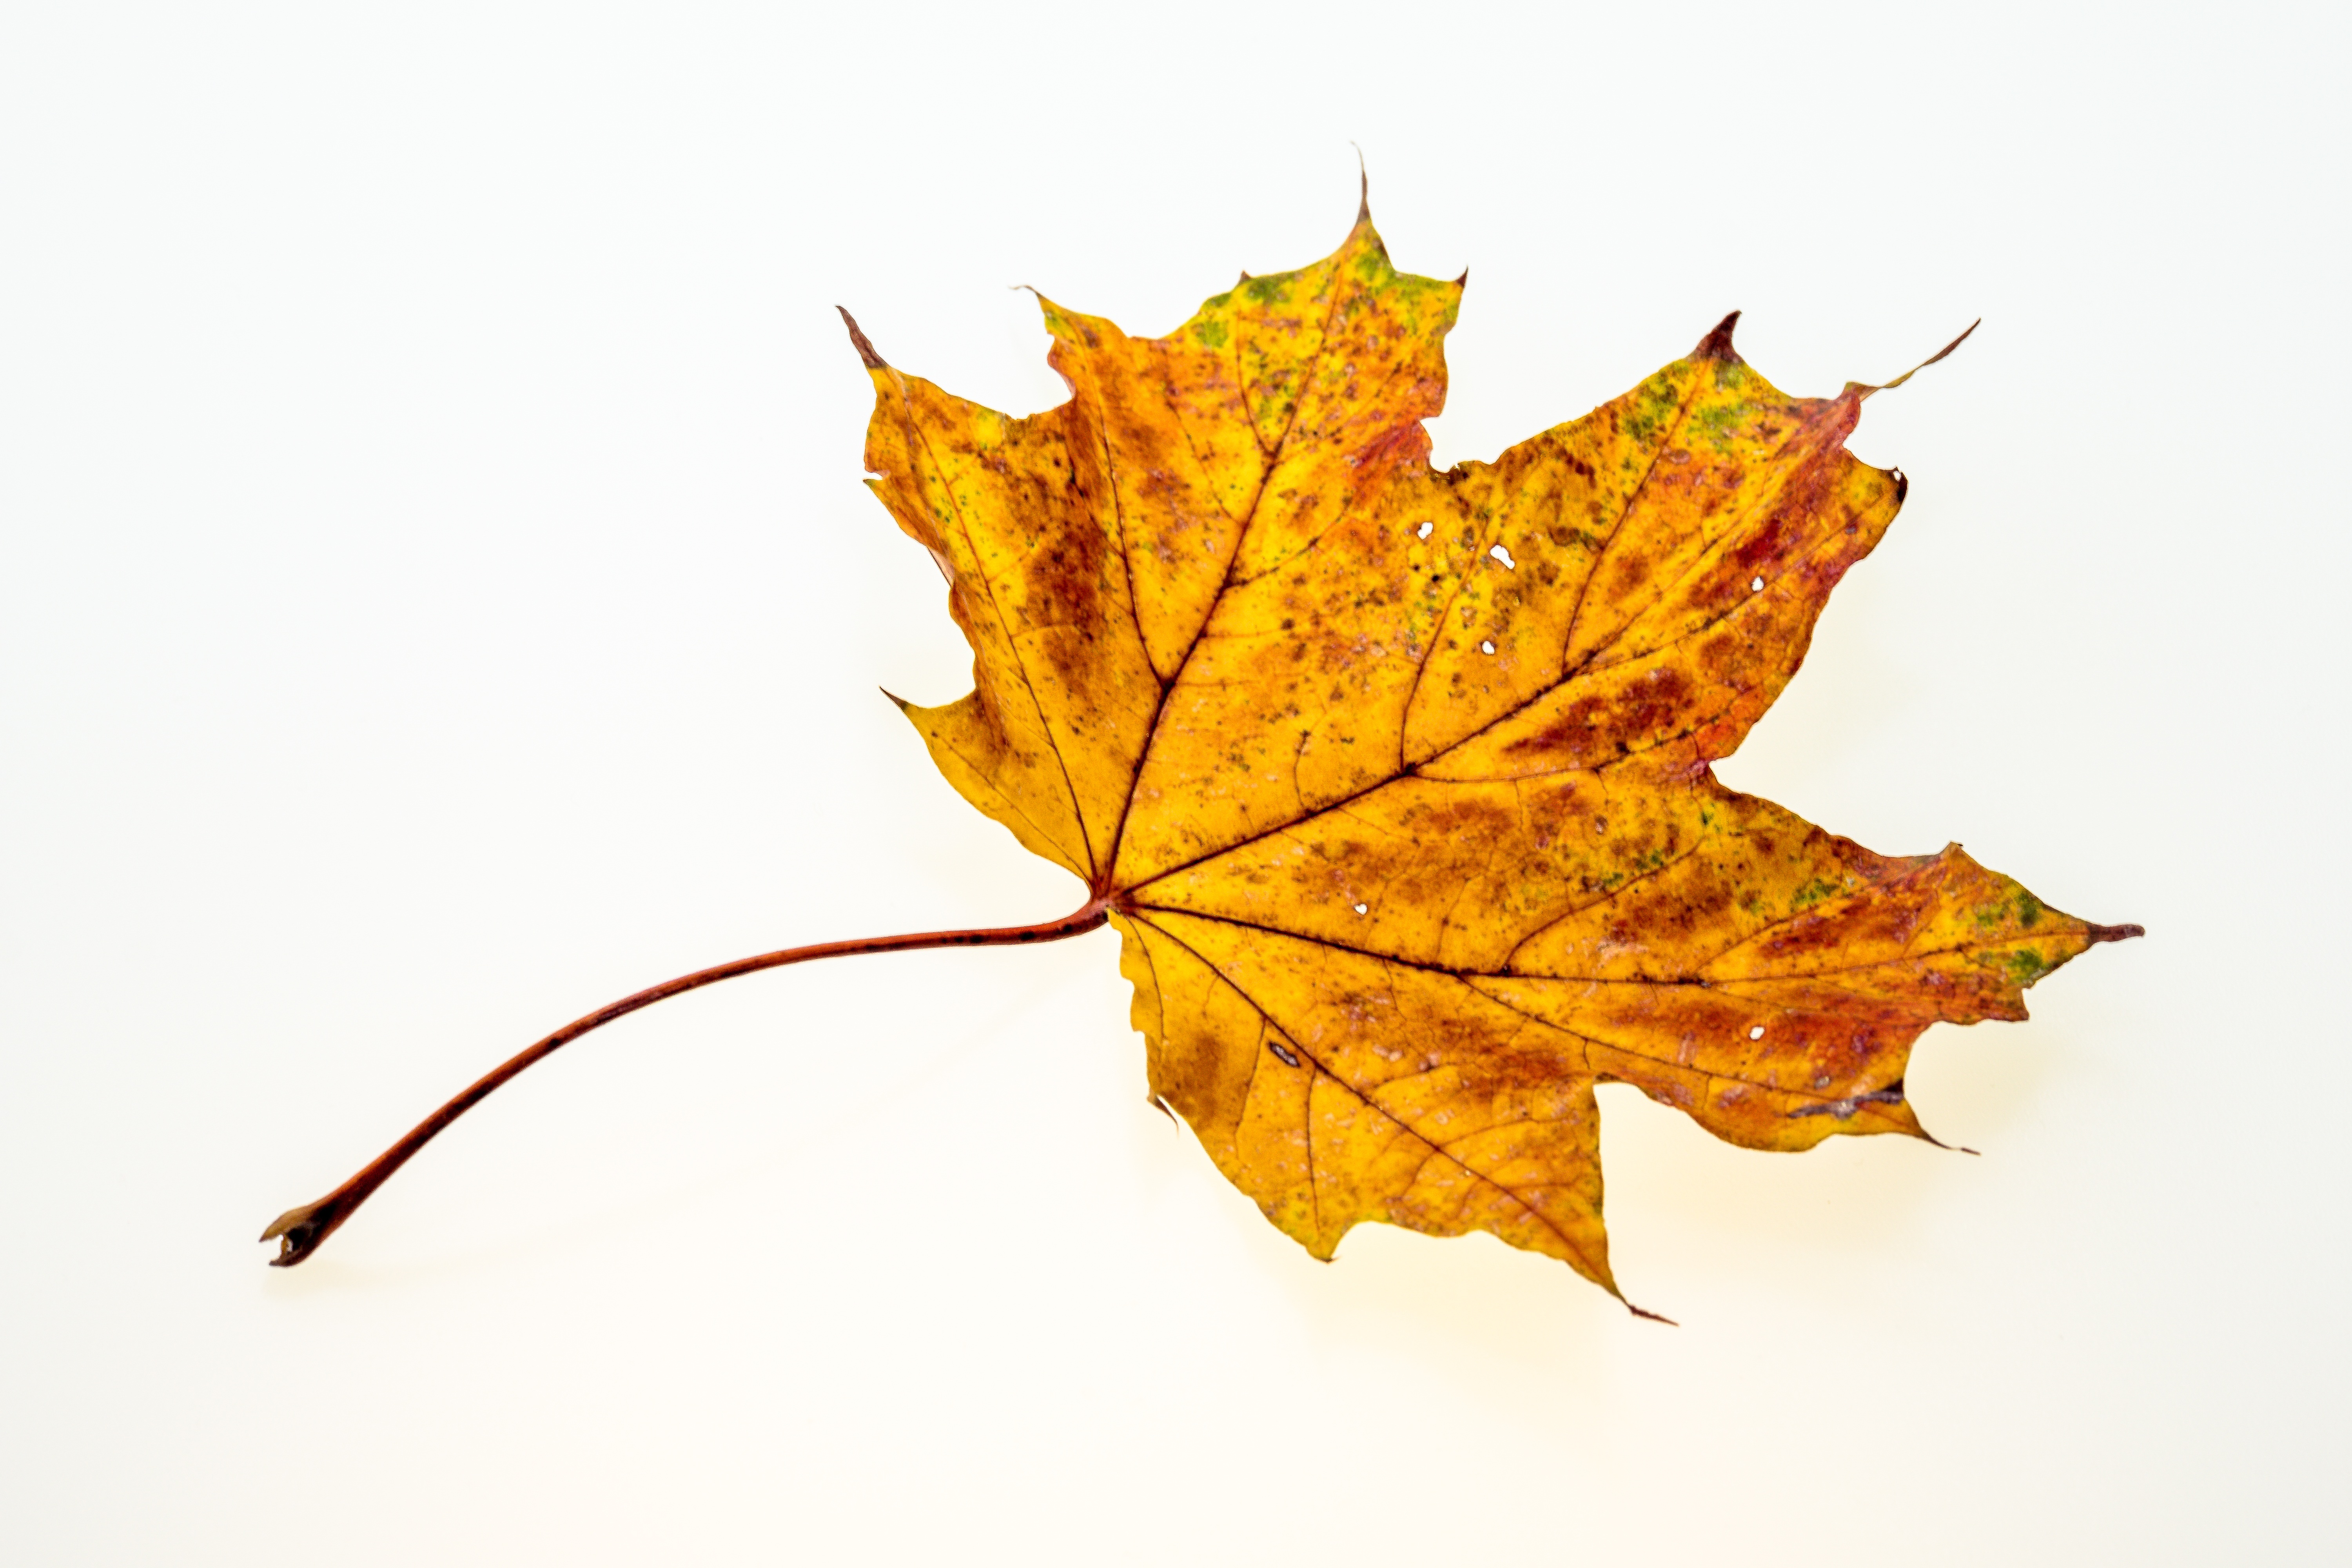
tree, nature, branch, plant, leaf, golden, color, autumn, yellow, season, maple tree, maple leaf, leaves, illustration, fall foliage, leaves in the autumn, colors of autumn, flowering plant, plant stem, woody plant, land plant